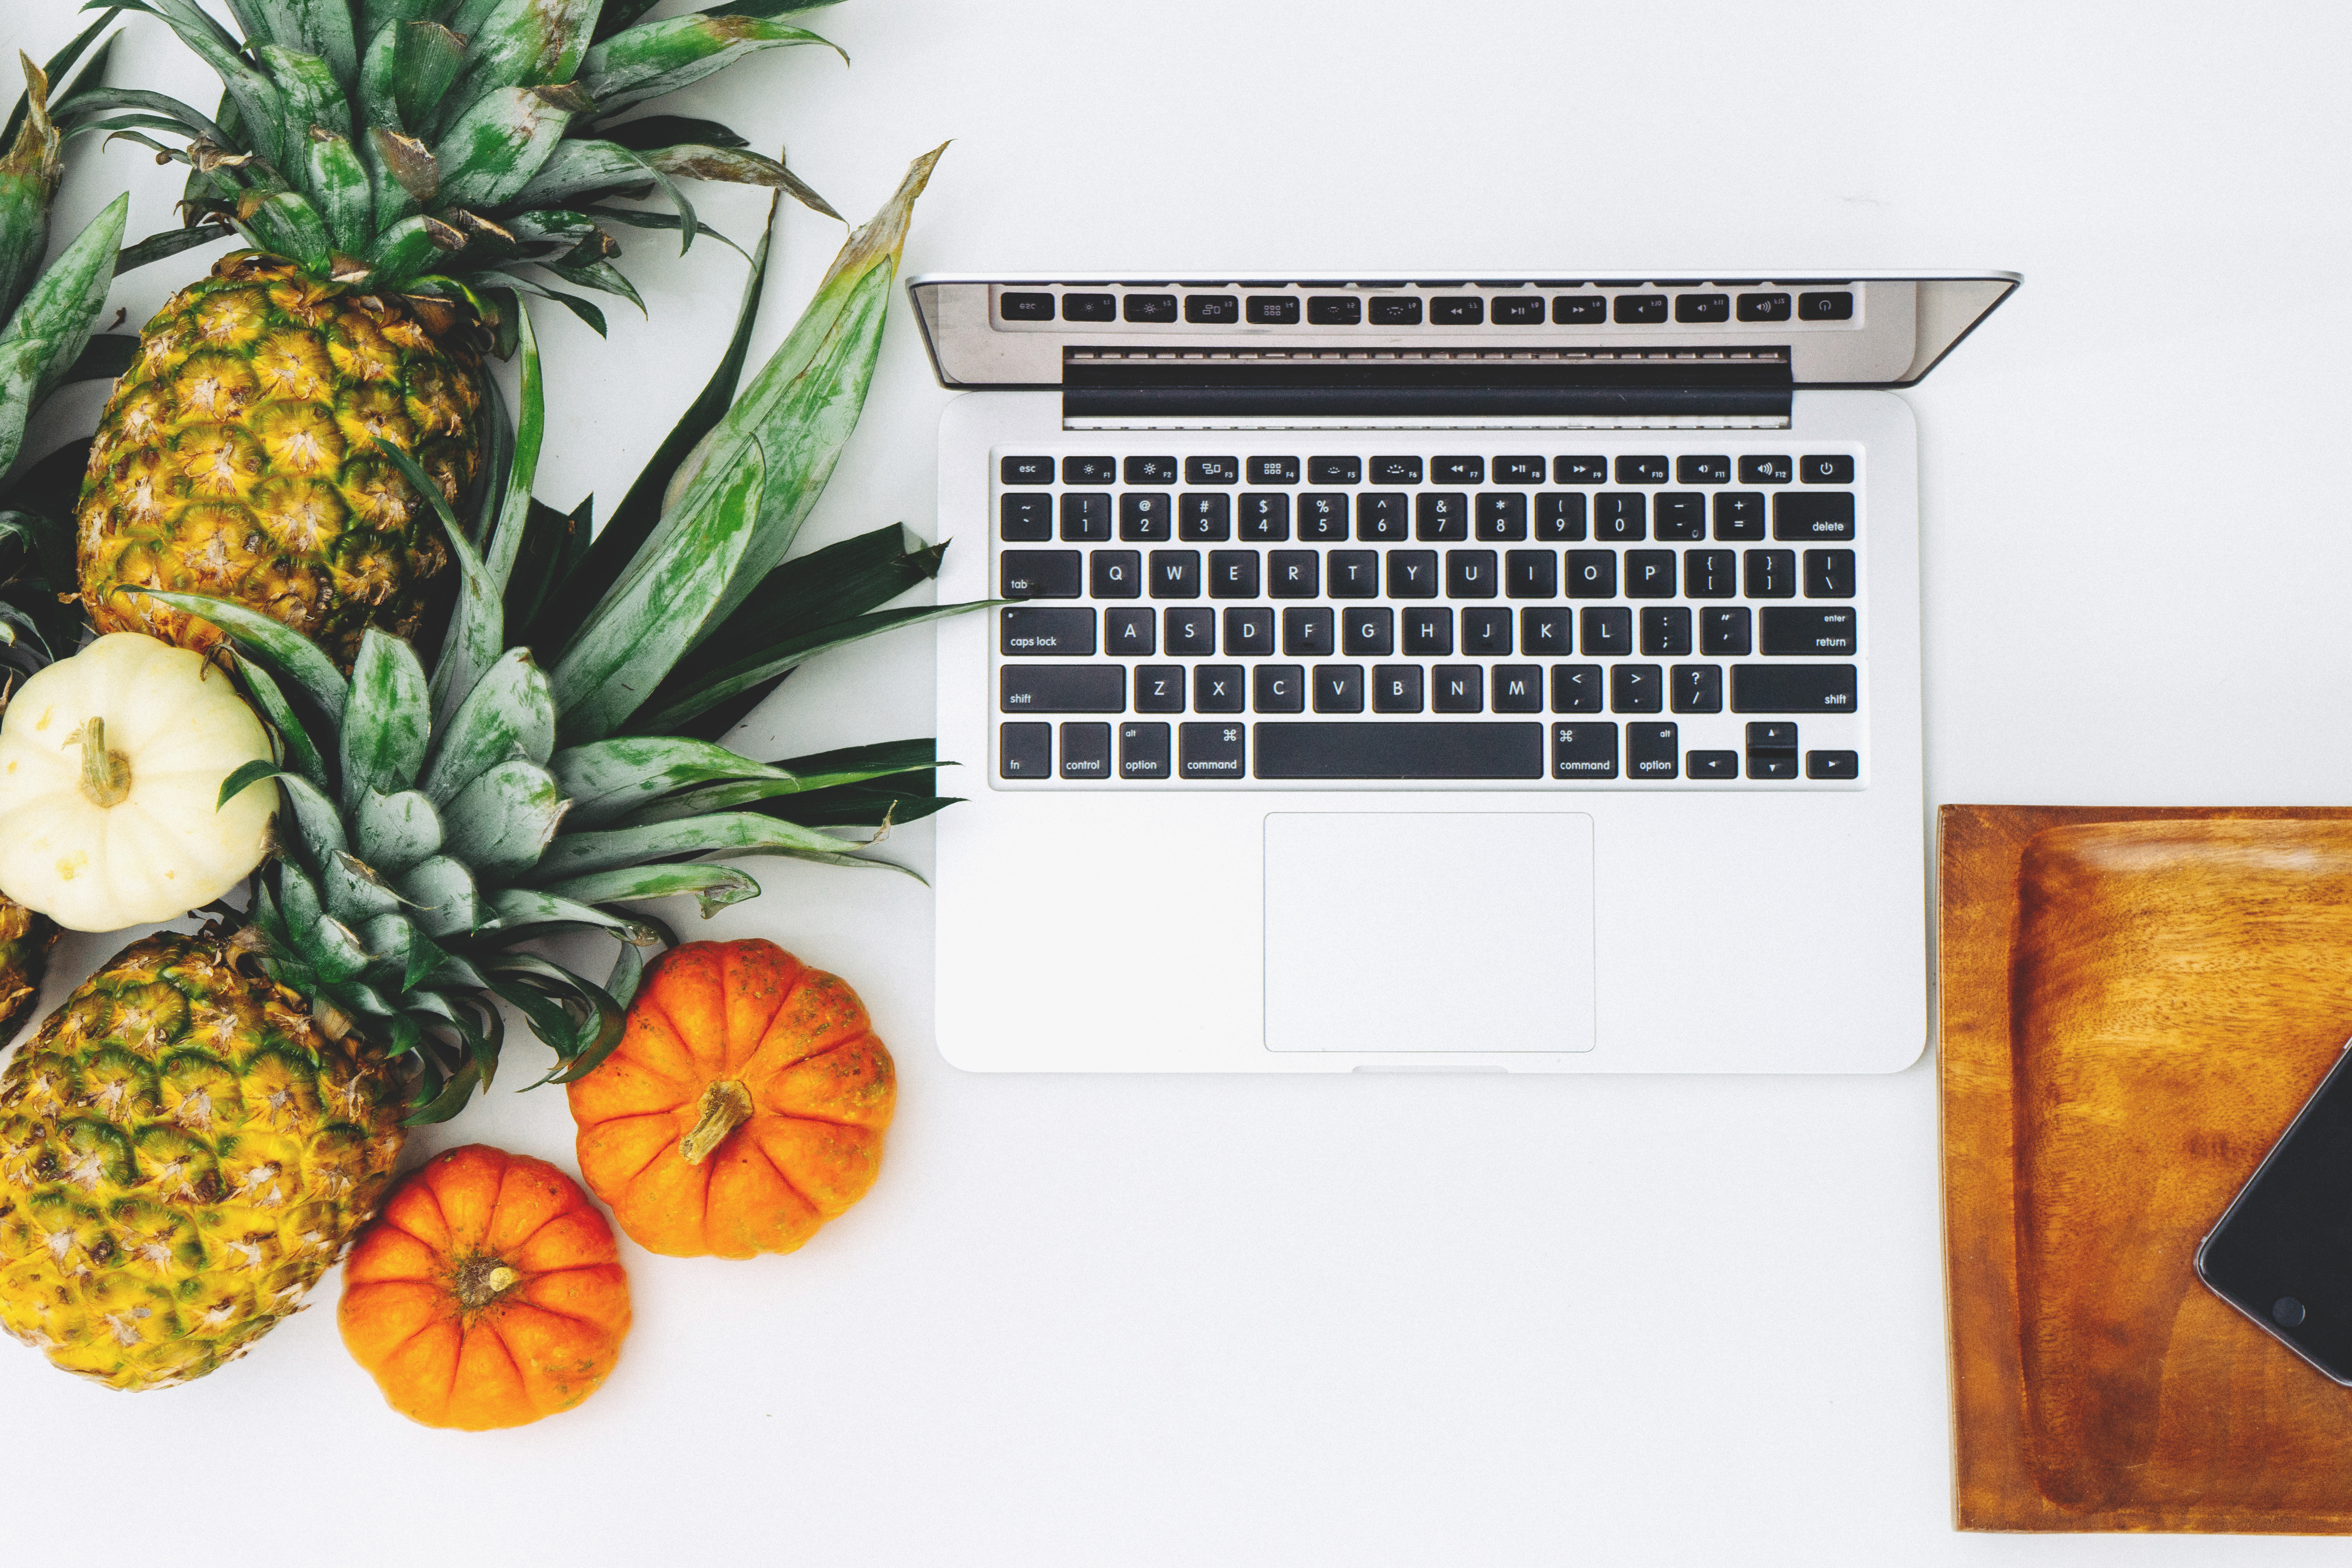
laptop, iphone, computer, wood, technology, fruit, pattern, food, produce, pumpkin, healthy, health, pineapple, painting, art, illustration, design, wooden, white background